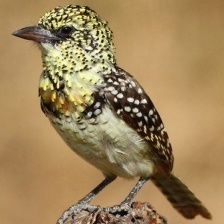
Species: D-ARNAUDS BARBET
Scientific name: TRACHYPHONUS DARNAUDII